Basel Christian Church of Malaysia

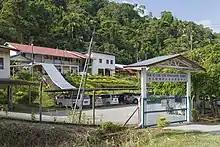
SJK (C) Lok Yuk Pinangsoo

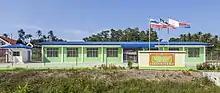
SK Yok Luk Tamalang

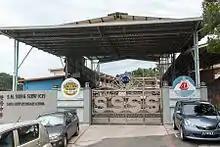
SM Sung Siew, Sandakan

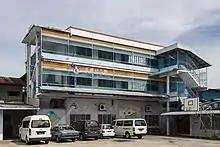
Kindergarten of BCCM Tawau (Gereja Basel Malaysia, Tawau)

BCCM Sandakan has also established a day-care centre, named Agape Centre, for disabled children, and BCCM Tawau has established a centre for the deaf and Down syndrome children.